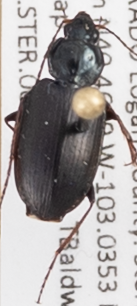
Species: Agonum placidum
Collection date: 2014-08-05
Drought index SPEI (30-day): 0.05
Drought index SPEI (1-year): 0.71
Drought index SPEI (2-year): -0.728